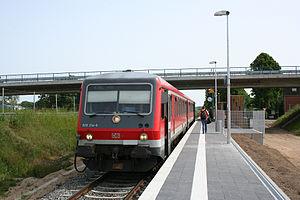
L'aéroport de Lübeck est un petit aéroport international allemand situé à 8 kilomètres au sud de Lübeck, la seconde ville plus grande ville du Schleswig-Holstein, et à 54 kilomètres au nord-est de Hambourg.